Beaconsfield station (MBTA)

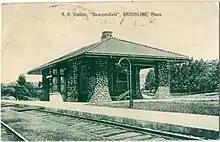
1910 postcard of Beaconsfield station

The Boston and Worcester Railroad opened a branch from Brookline Junction to Brookline on April 10, 1848. The Charles River Branch Railroad extended the Brookline branch to Newton Upper Falls in November 1852 and to Needham in June 1853. The Boston and Albany Railroad bought back the line, then part of the New York and New England Railroad, in February 1883. It was double-tracked and extended to the B&A main at Riverside; "Newton Circuit" service via the Highland branch and the main line began on May 16, 1886.